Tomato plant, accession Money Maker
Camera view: vertical (180 deg); turntable rotation: 60 degrees
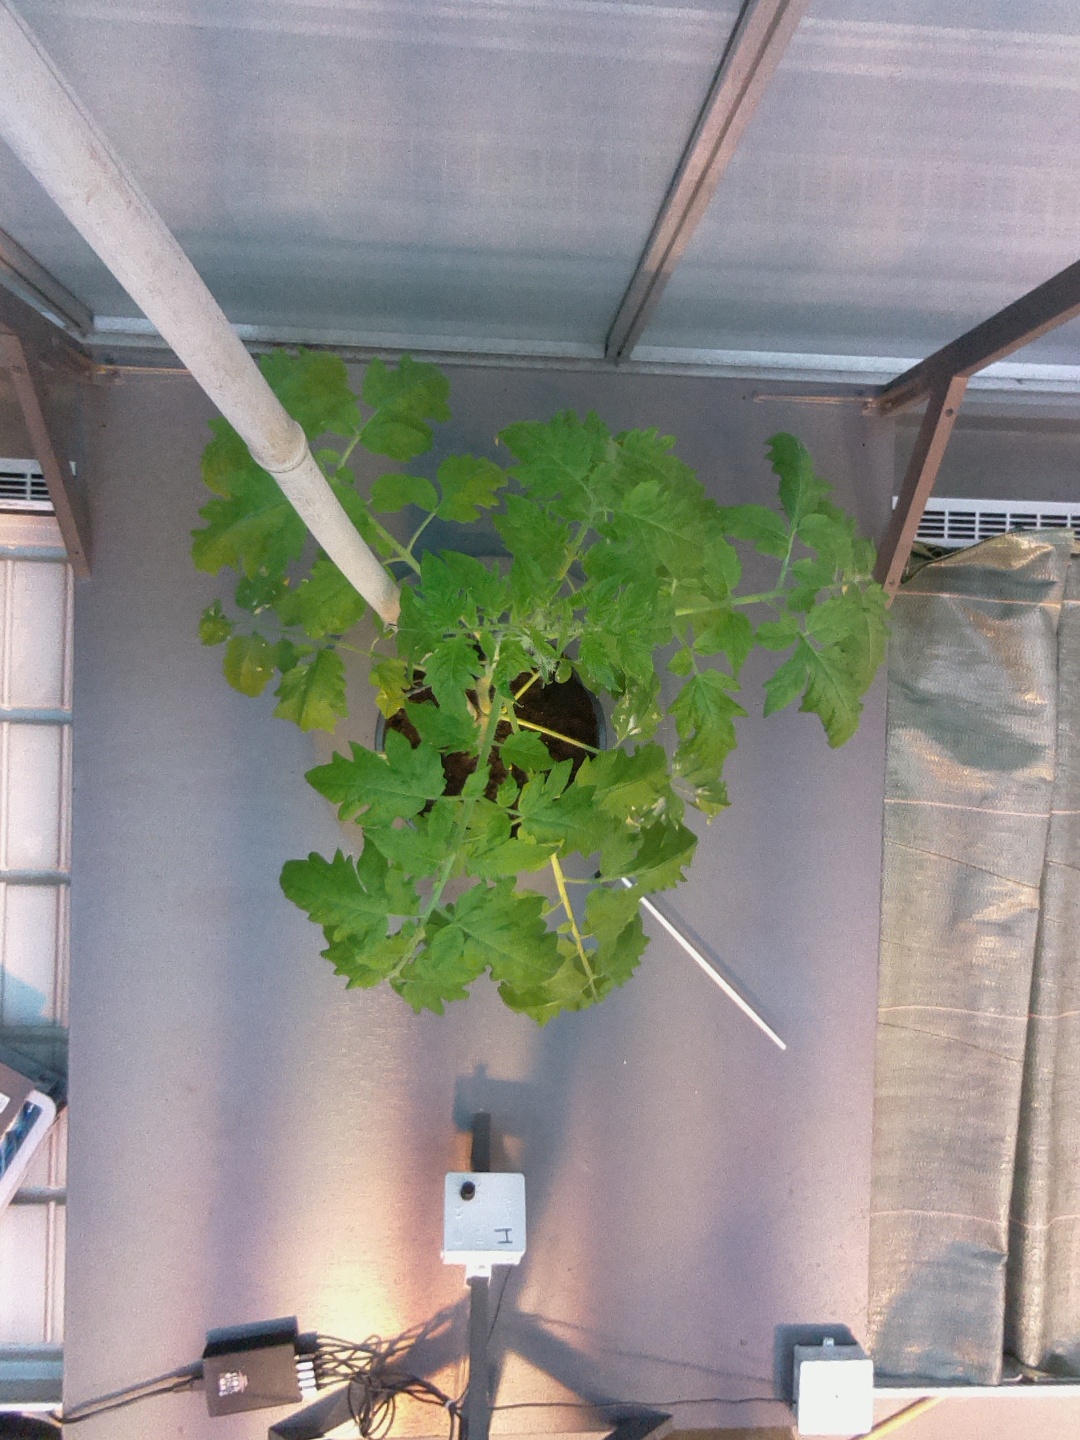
BBCH growth stage 53: 3 inflorescences visible